Mississippi Highway 35

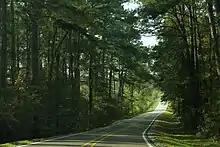
MS 35 passing through the Bienville National Forest

MS 35 travels through farmland for several miles, where it passes through the community of Zion Hill, before the town of Mize along Oak Street. It passes through neighborhoods, passing by Mize Attendance Center (K-12 School), before crossing some railroad tracks to enter downtown and becoming concurrent with MS 28 east. The highways turn east to leave Mize and pass through woodlands (where they cross Oakohay Creek) for a couple miles before MS 35 splits off and heads north through farmland to enter the town of Raleigh. MS 35 has an intersection with MS 37 just past the town's high school and its wind its way through hilly neighborhoods along Magnolia Drive for a couple miles before having an intersection with MS 540 and passing through downtown along Main Street. The highway has an intersection with MS 18 and leaves downtown to pass through some neighborhoods along Mimosa Drive for several blocks before leaving Raleigh. MS 35 travels through several patches of the Bienville National Forest, passing by the Shongelo Recreation Area, before passing through Elam and having intersections with MS 481 and MS 902.